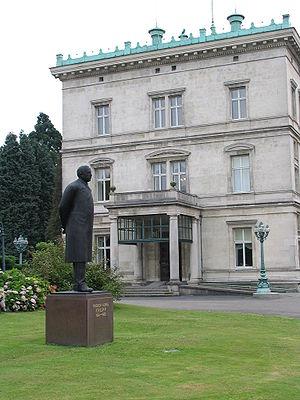
Friedrich Alfred Krupp, né le 17 février 1854 à Essen, et mort le 22 novembre 1902 dans la même ville, est un industriel et homme politique allemand. Il est le fils d'Alfred Krupp, dont il hérita les fonderies en 1887.